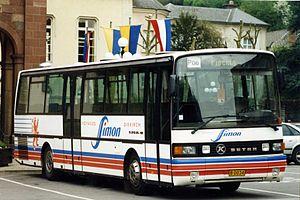
La Série 200 est une série de plusieurs autobus et autocars de la marque allemande Setra. Elle fut produite entre 1976 à 1995.